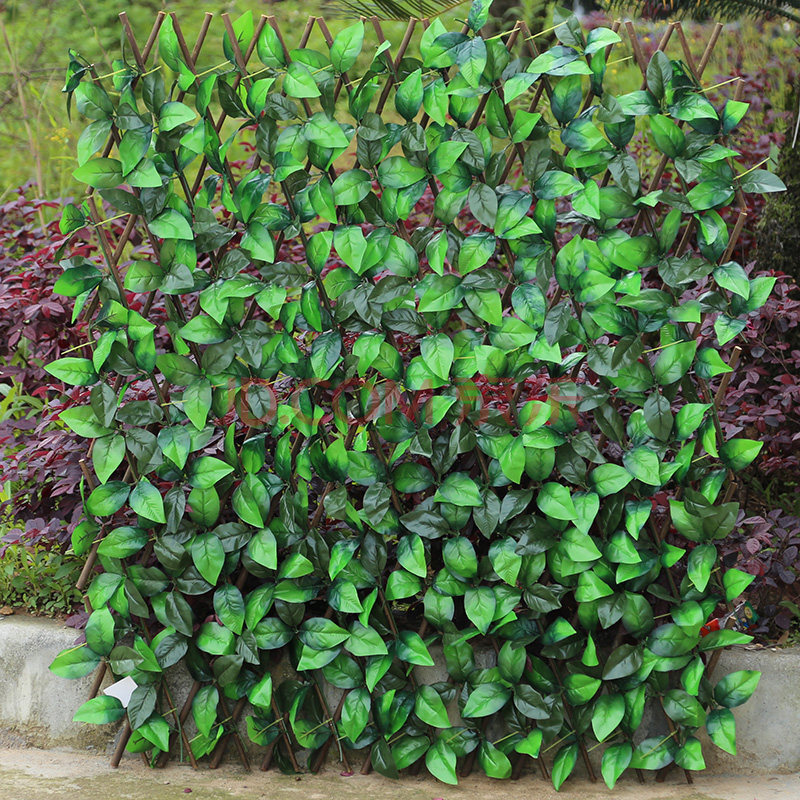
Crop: apple
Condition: healthy